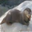
Label: otter